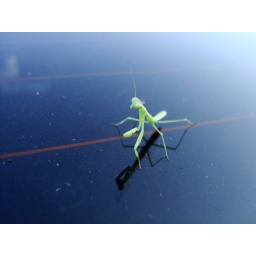
This little guy was on a back window of a car in the parking lot at work.